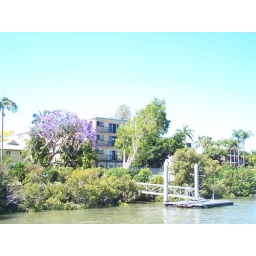
Marvelling the blue tree season in Brissy